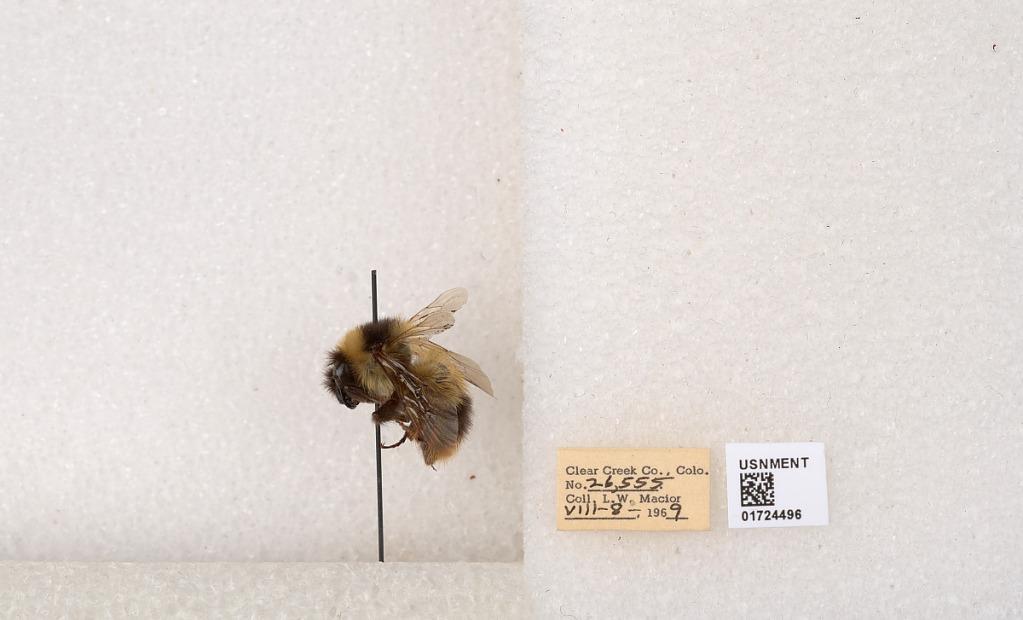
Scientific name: Bombus kirbyellus
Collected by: L. Macior
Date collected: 1969-8-8
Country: United States
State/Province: Colorado
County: Clear Creek
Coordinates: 39.6891, -105.644